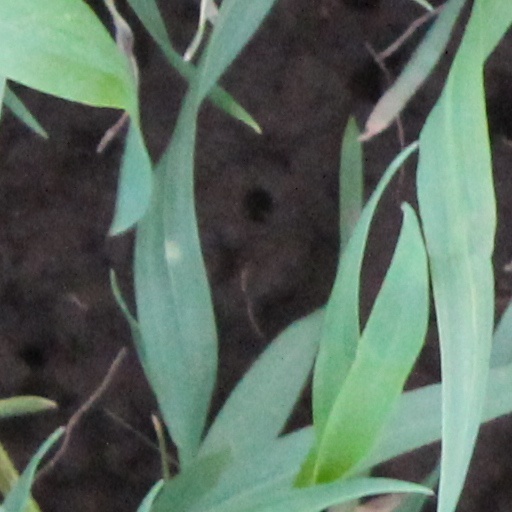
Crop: wheat